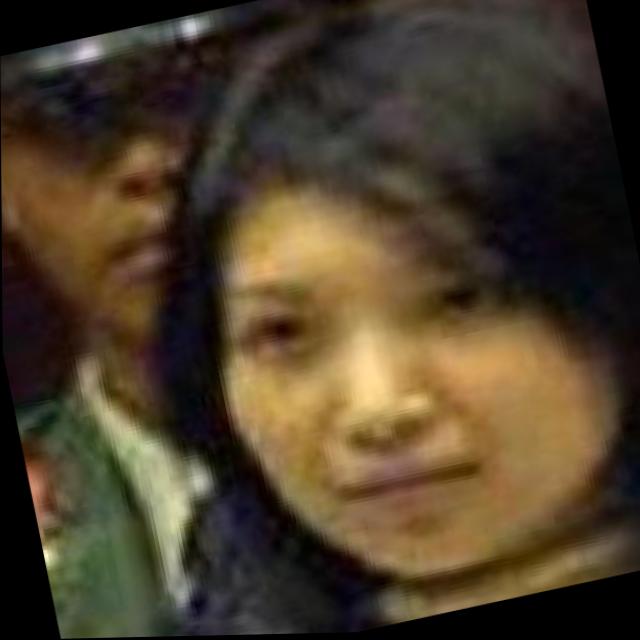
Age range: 21-44